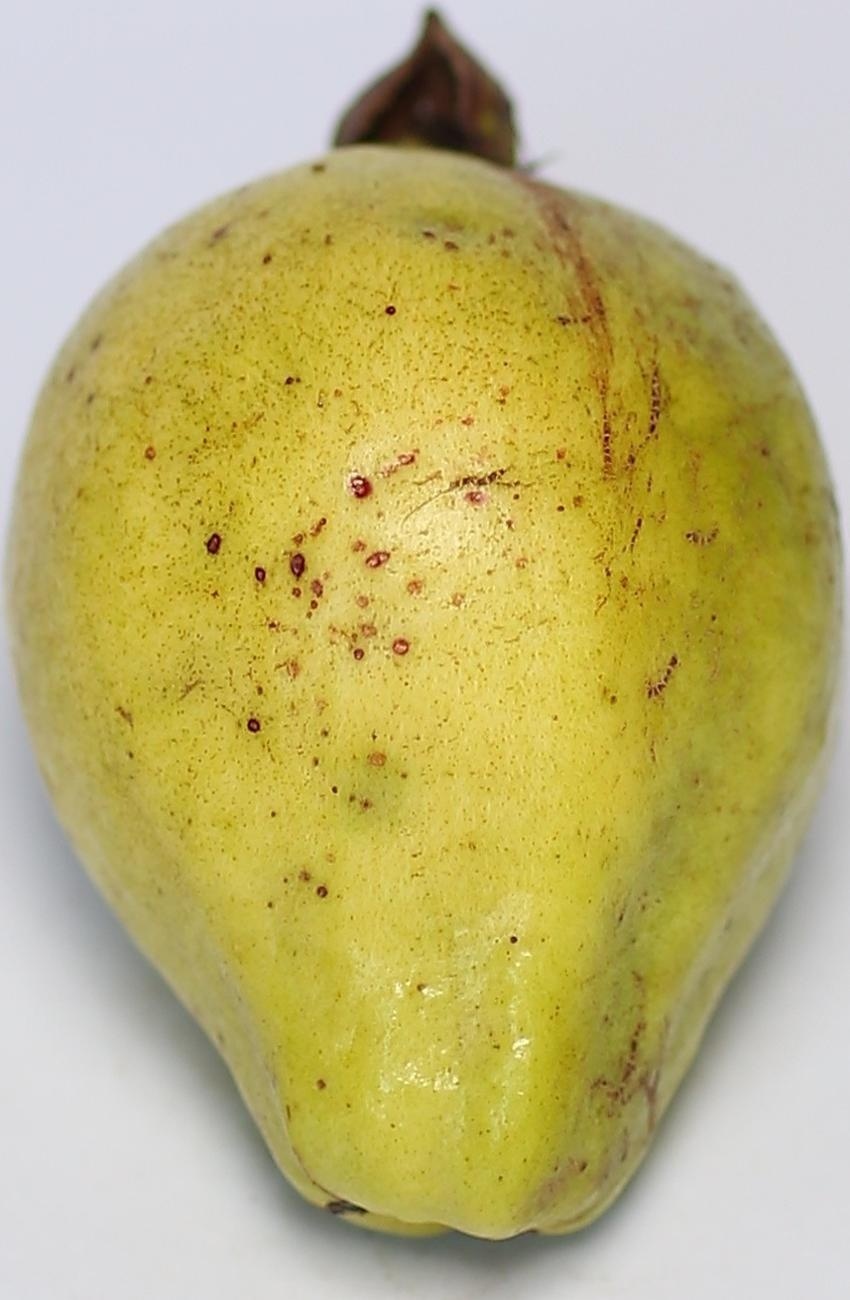
Maturity: mature-green
Variety: local-sindhi